Jones v Dunkel

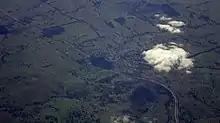
Pictured: The Hume Highway, the road where the crash took place

The husband of the plaintiff, Jones, had been killed in a traffic accident on the Hume Highway. His truck had been found crashed on the side of the road, with the front of his cabin crushed in on the off-side. Found nearby that wreck was another truck, which had been driven by Hegedus, an employee of the Defendant Dunkel. Hegedus was not killed but was hurt. Hegedus' truck was also badly damaged.